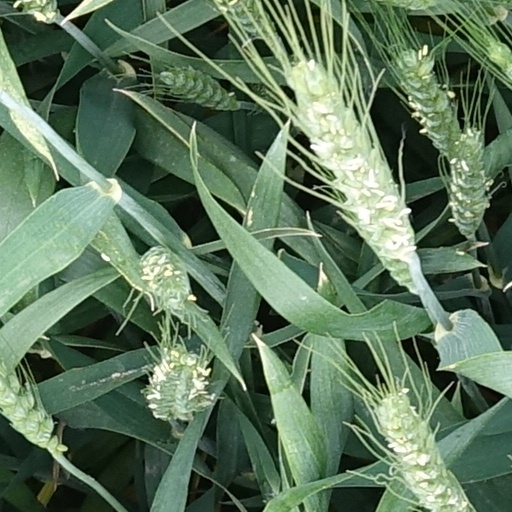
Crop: wheat